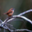
Label: bird